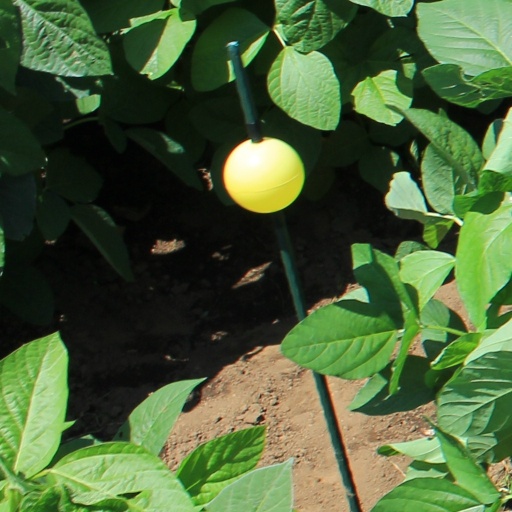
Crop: soybean